Merkel-cell carcinoma

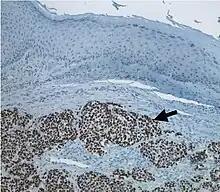
Merkel cell carcinoma (arrow) infiltrating skin tissue, stained brown for Merkel cell polyomavirus large T protein

Although MCC was initially named for the Merkel cell due to histologic and physiologic similarities between MCC and Merkel cells, the cellular progenitor of MCC has been a heavily debated question. Merkel cells are highly specialized cells that act as pressure receptors in the epidermis. The origin of Merkel cells themselves is debated and proposed to be derived from neural crest cells or epidermal progenitors. MCC is similar to Merkel cells in its histological appearance (see below: Diagnosis) and shares many immunohistochemical markers with Merkel cells, including epidermal marker cytokeratin 20 and neuroendocrine markers synaptophysin and chromogranin A. Furthermore, the ion channel Piezo2 and transcription factor Atoh1, both specific to Merkel cells, are also expressed by MCC. However, Merkel cells are post-mitotic cells with a low probability of cancerous transformation. Additionally, they have not been shown to support Merkel cell polyoma virus infection, which is believed to drive oncogenesis in approximately 80% of MCC.